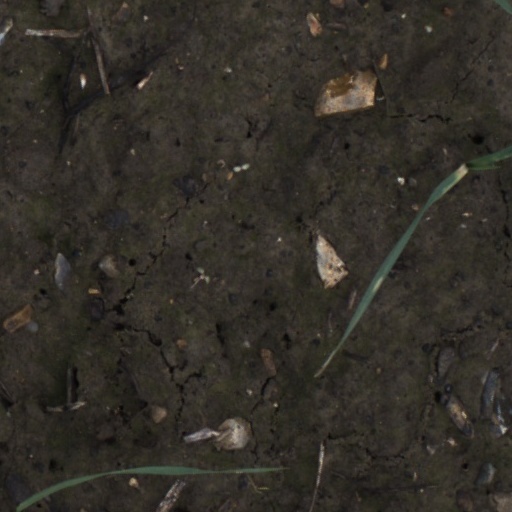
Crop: wheat